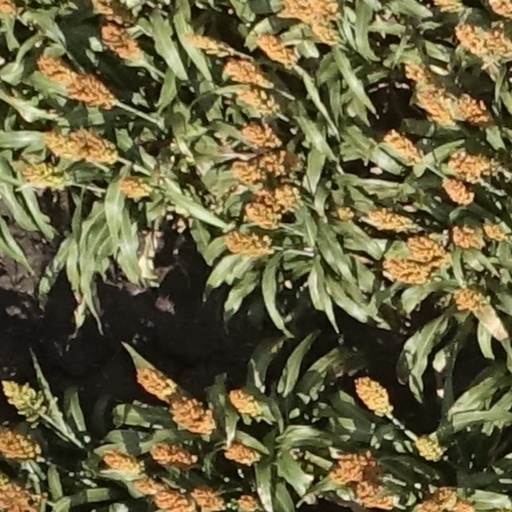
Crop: sorghum